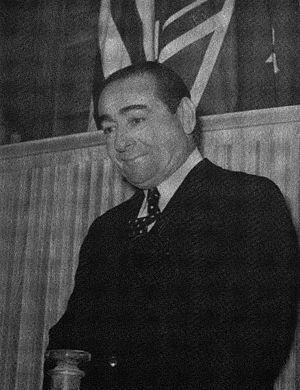
Adnan Menderes est un homme d'État turc, né à Aydın en 1899 et mort dans l’île d’İmralı le 17 septembre 1961. Il est le premier dirigeant démocratiquement élu de l'histoire turque, Premier ministre de 1950 à 1960. Il a été, en 1946, l'un des fondateurs du Parti démocrate, le quatrième parti d'opposition légal en Turquie. Il a été pendu à la suite du coup d'État militaire de 1960, sur les ordres de la junte au pouvoir.